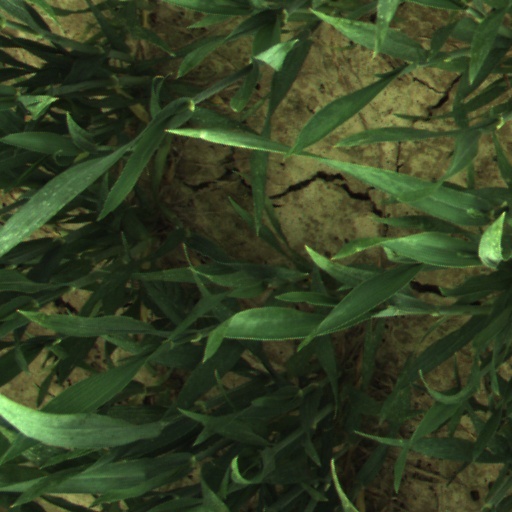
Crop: wheat